Jason Dunnington

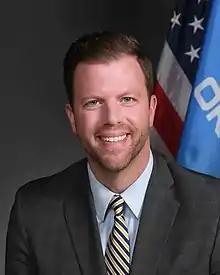

Jason Dunnington (born June 27, 1977) is an American politician who served in the Oklahoma House of Representatives from the 88th district from 2014 to 2020.